WiLL

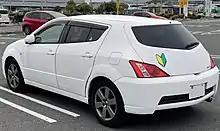
WiLL VS (Jan 2001 – Apr 2004)

The was first introduced in 2001. It was formally introduced at the 2001 Los Angeles Auto Show, as a precursor to the introduction of Scion to North America, and sales in the Japanese market in April of that year under a massive publicity campaign with British electronic group Underworld. The TV commercial featured their hit, "Born Slippy," originally released six years prior. The WiLL VS was manufactured at Kanto Auto Works. Inspiration for the design of the WiLL VS was said to have been derived from the Lockheed F-117 Nighthawk Stealth Fighter. It also has many appearance similarities to the Renault Avantime.